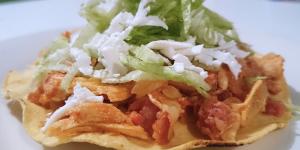
tinga de pollo con chorizo y chipotle